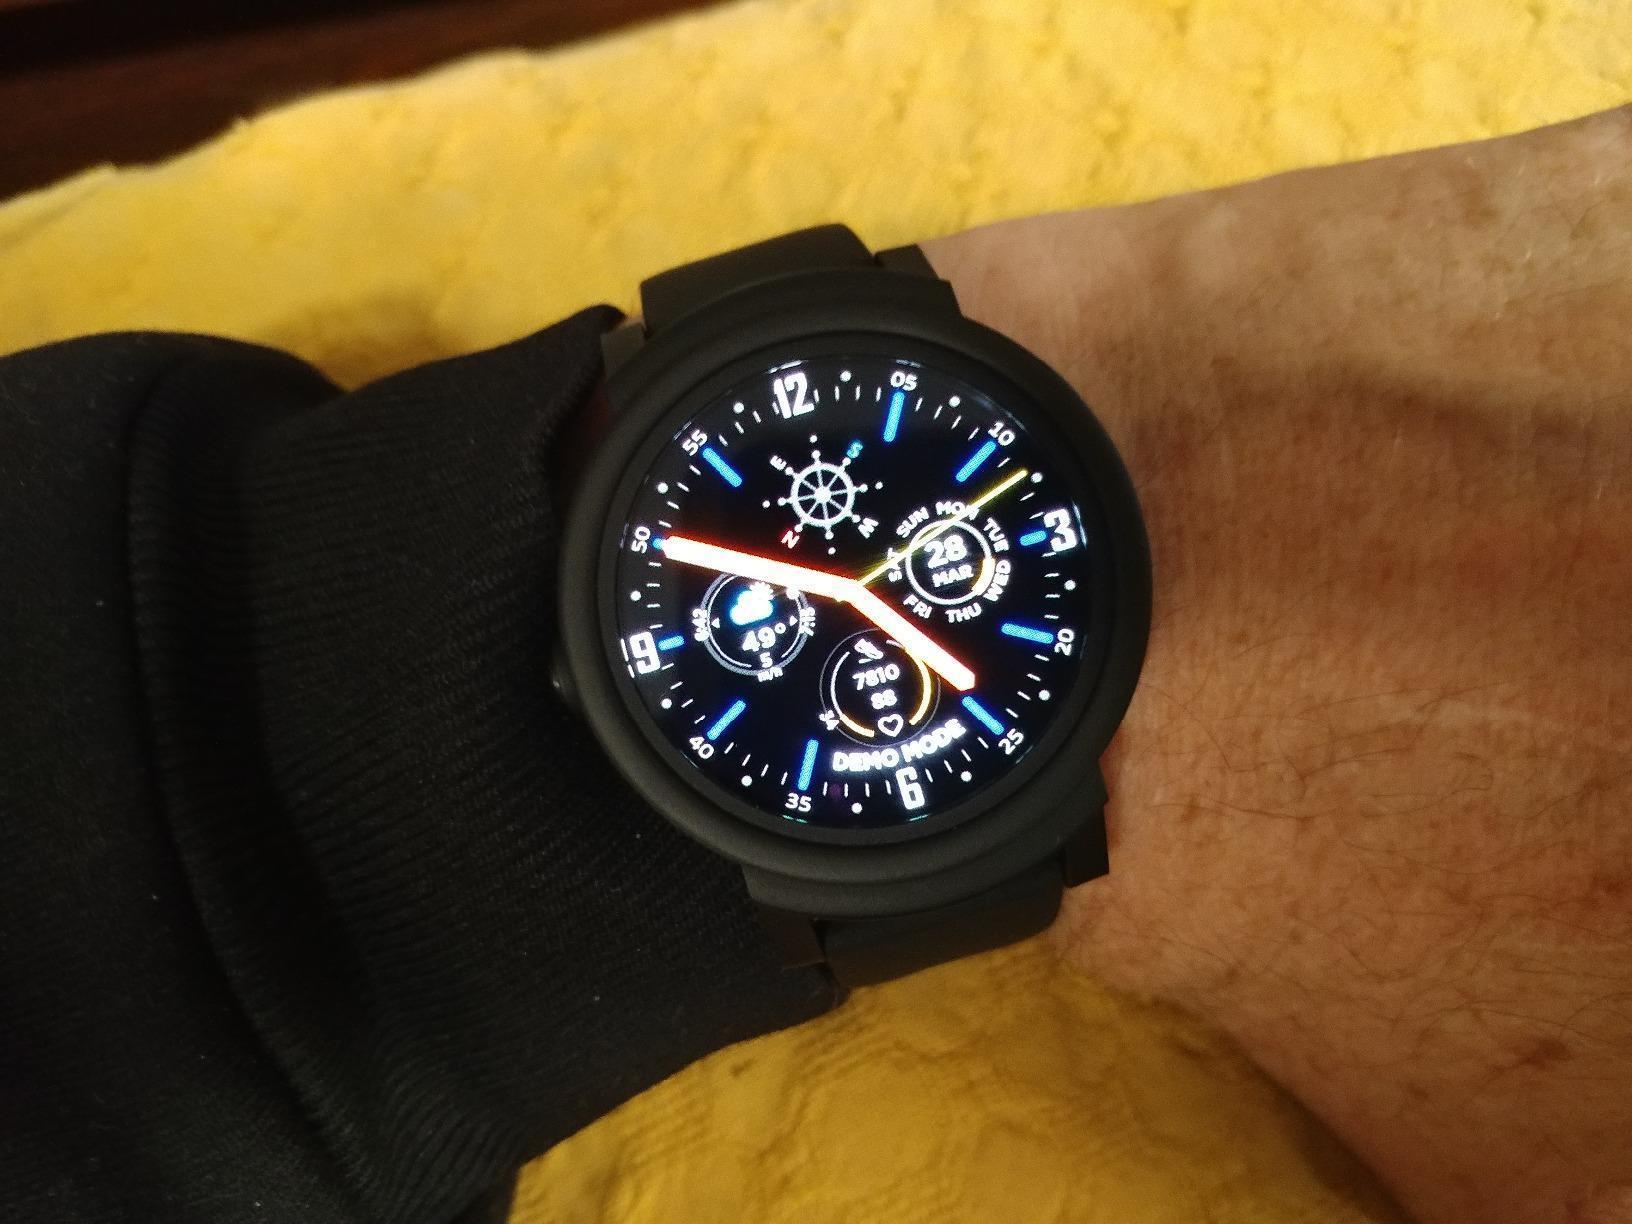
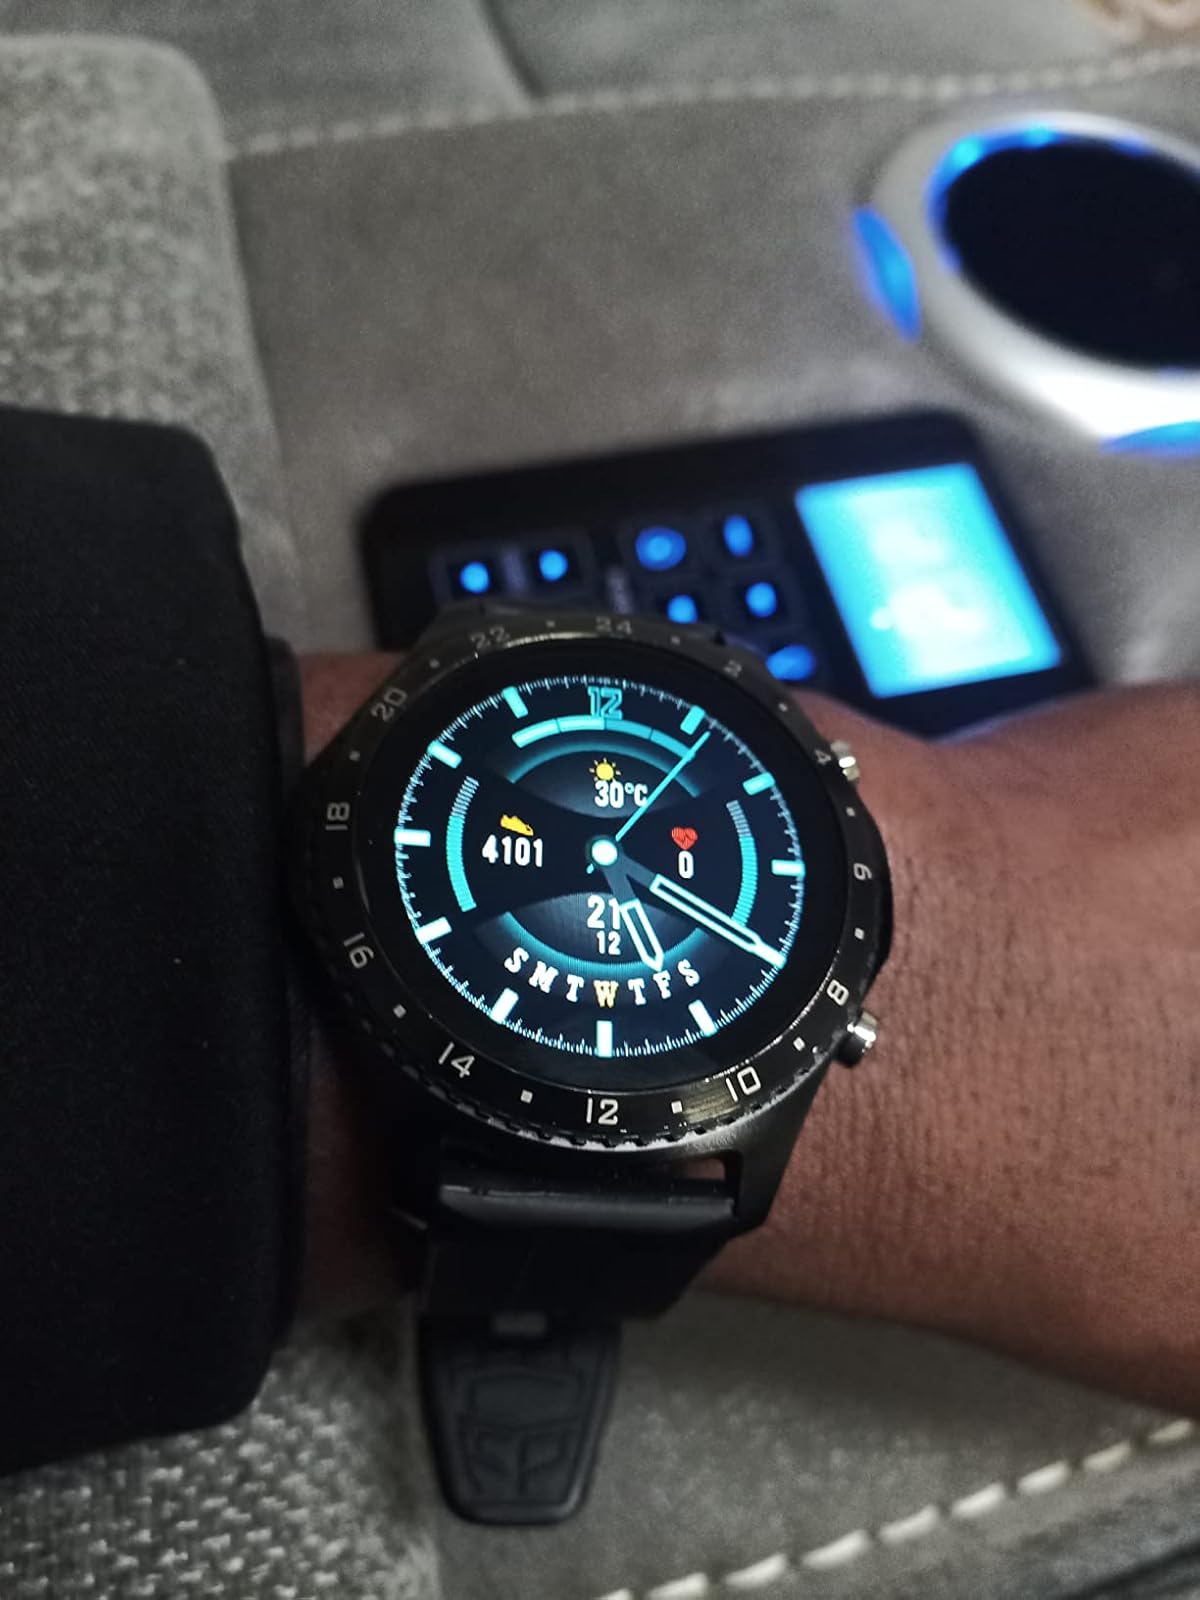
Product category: smartwatch
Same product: no